Patani United Liberation Organisation

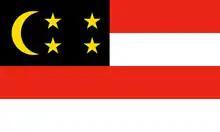
The flag of the original PULO

Four star PULO claims be the most respected and popular separatist group in Patani with the most political influence and a large presence in the area, although little is known about the group as they prefer to stay out of media and work under a policy of silence. During recent years the group has become increasingly visible and been able to show their influence by gathering active separatists and organising them under their political wing, as well as being recognised internationally as representatives of the Patani People.